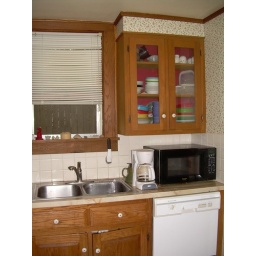
sink in kitchen